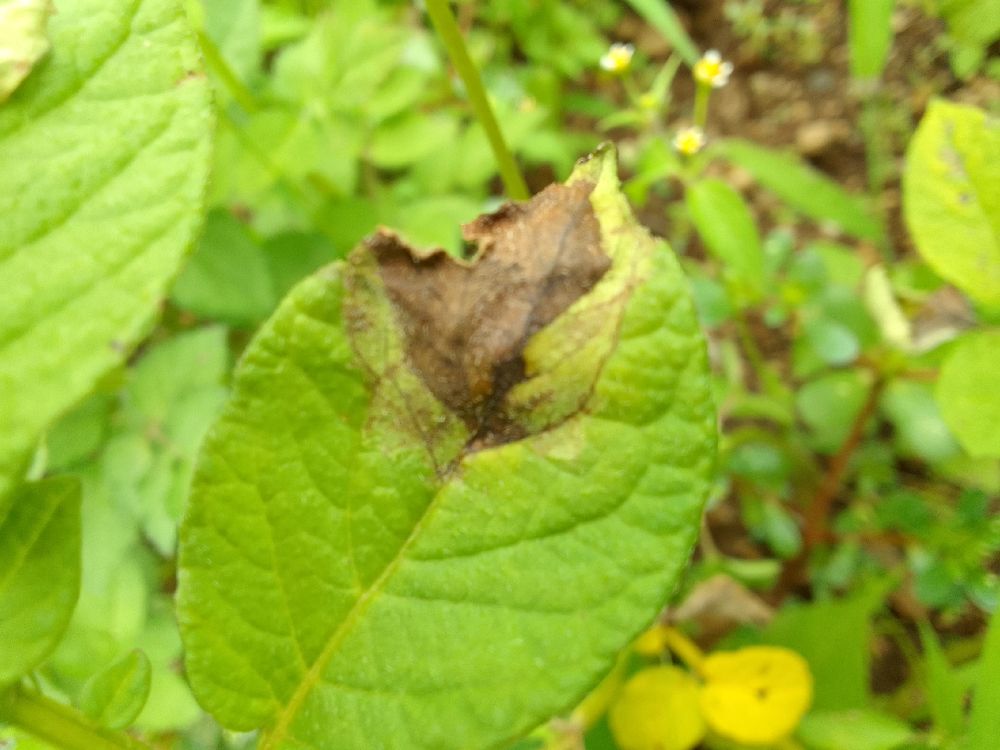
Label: Late blight